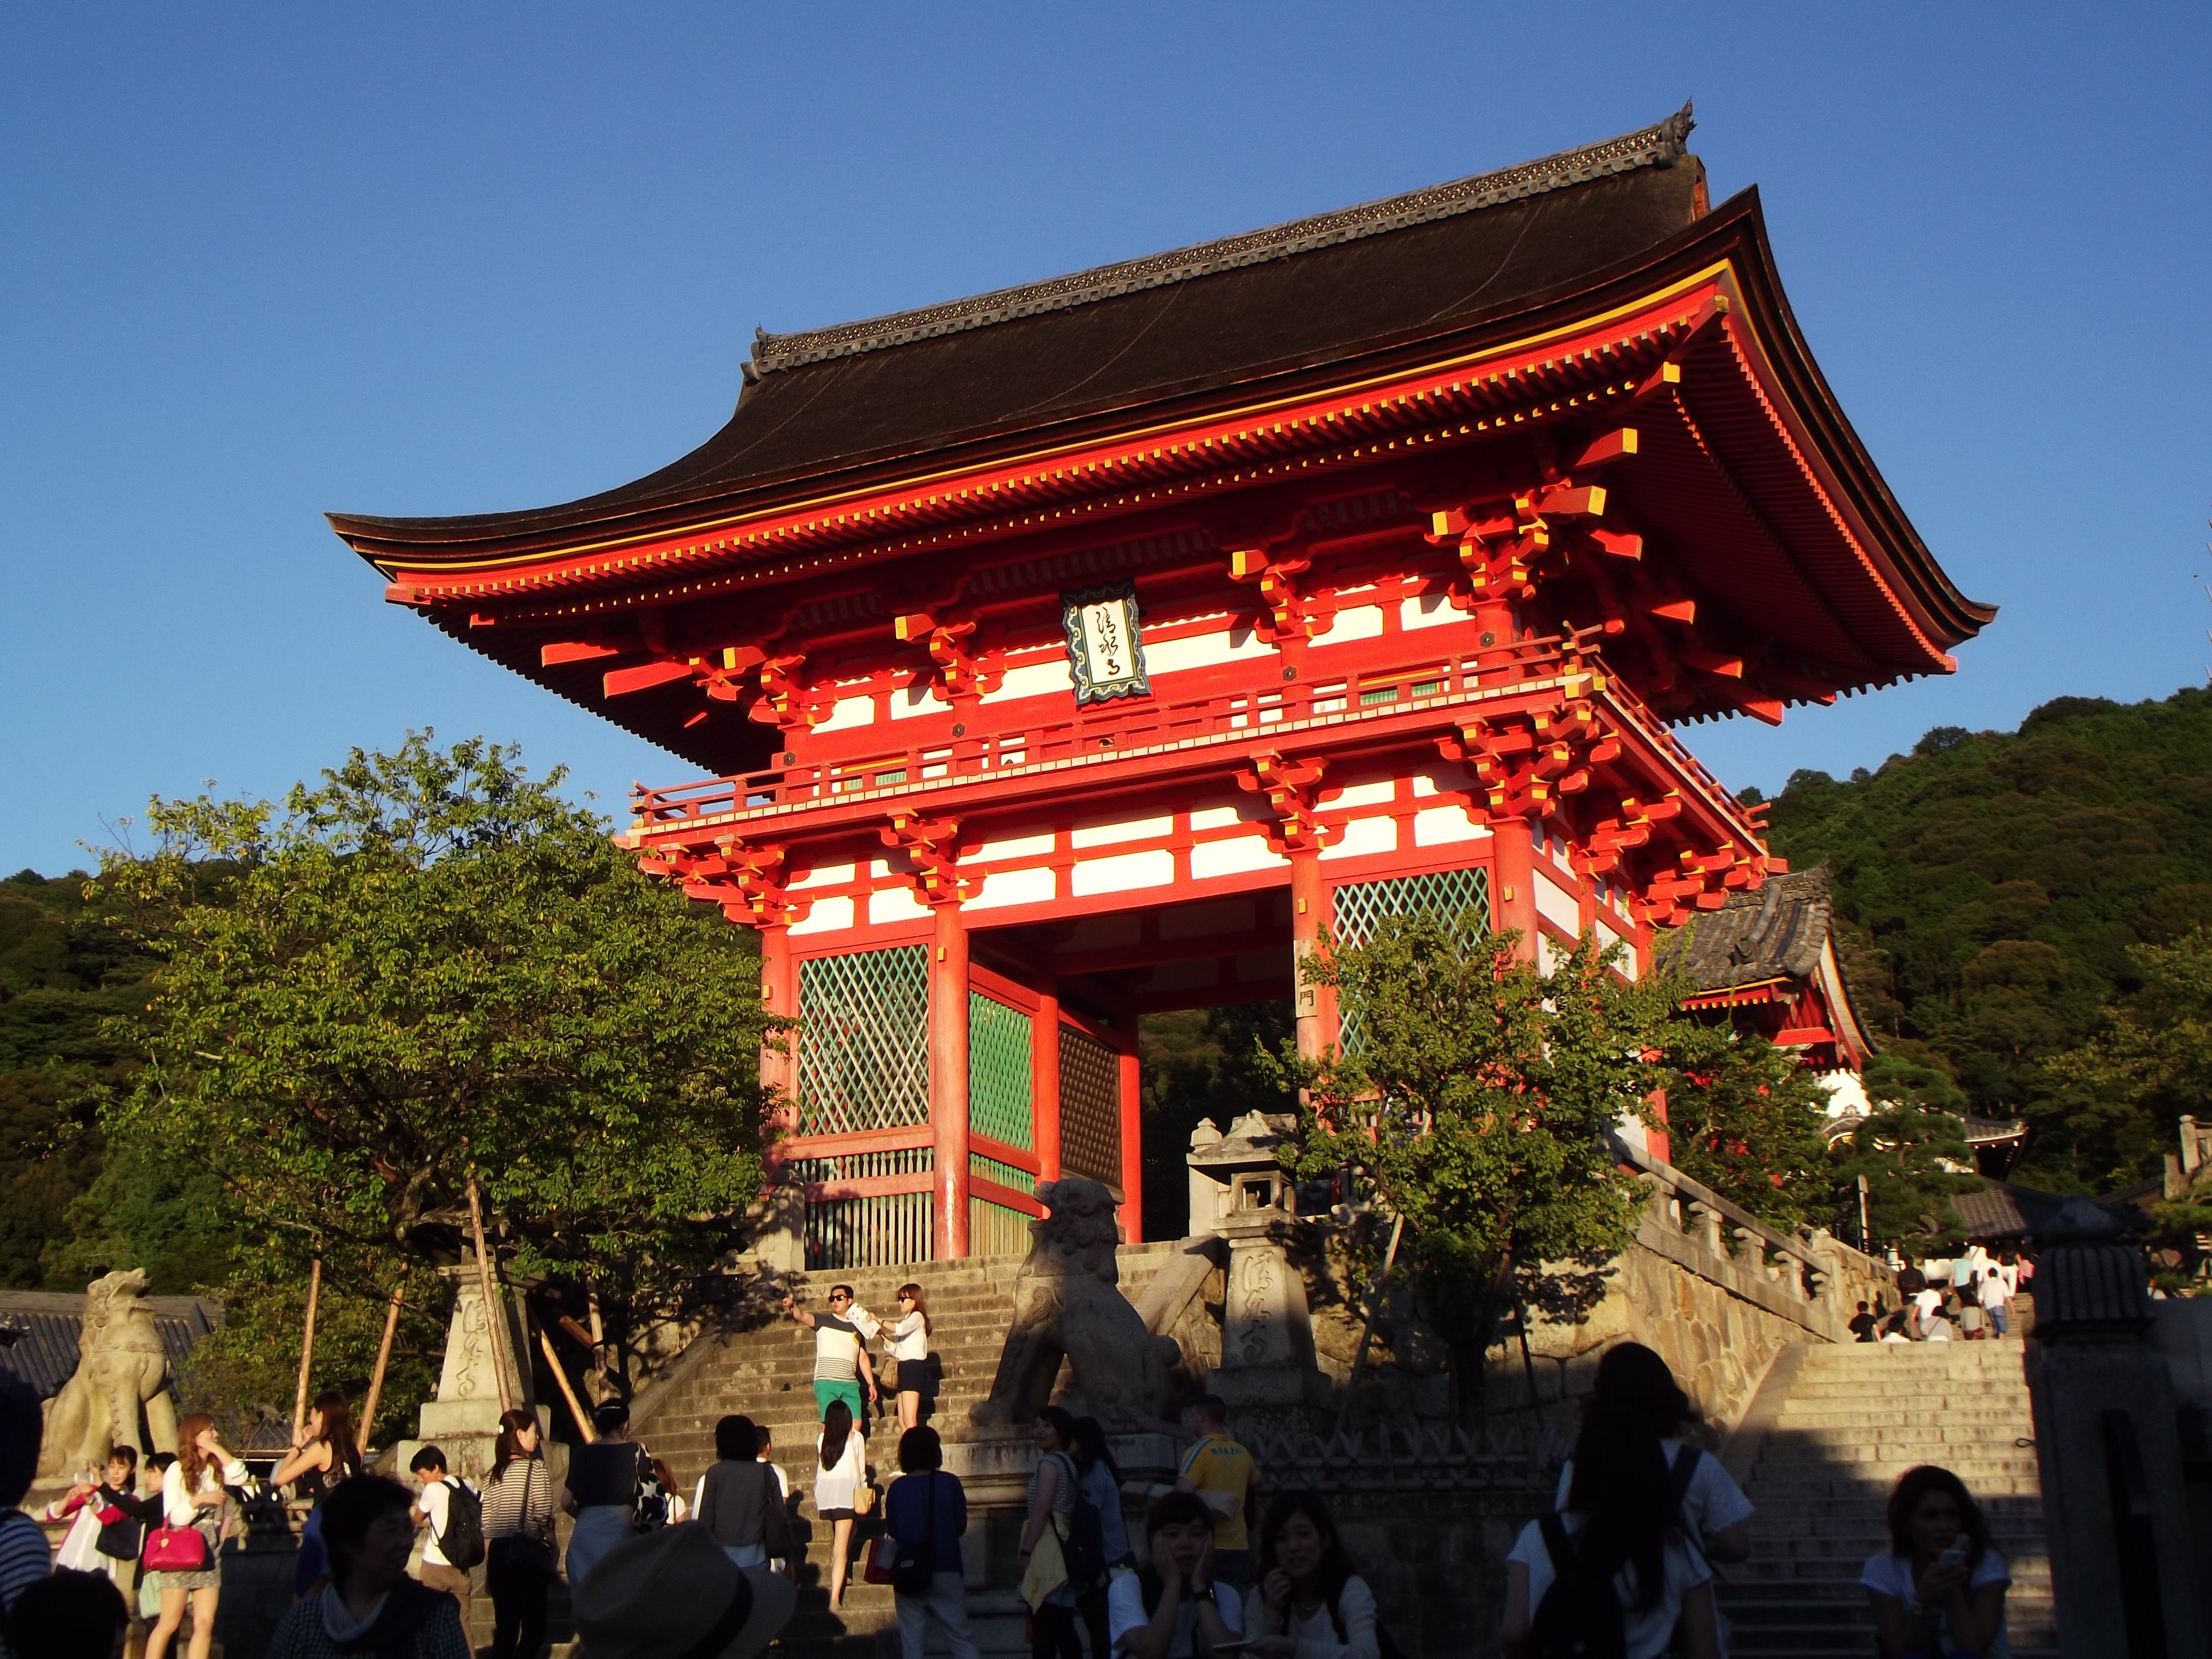
building, asian, tower, buddhism, asia, gate, japan, zen, place of worship, temple, japanese, shrine, kyoto, culture, chinese architecture, oriental, entry, traditional, pagoda, hindu temple, shinto shrine